James D. Howe

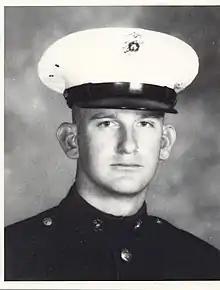
James D. Howe, posthumous Medal of Honor recipient

James Donnie Howe (December 17, 1948 – May 6, 1970) was a United States Marine who posthumously received the Medal of Honor for his heroic actions in May 1970 during the Vietnam War.